Songs My Mother Never Taught Me

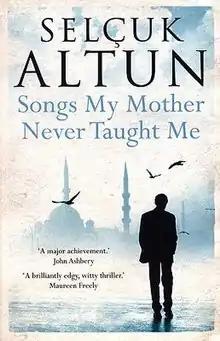
Paperback cover

Songs My Mother Never Taught Me (Turkish title: "Annemin Öğretmediği Şarkılar") is a 2007 detective fiction novel by Turkish writer Selçuk Altun republished in 2008 by Telegram Books in English language translation by Ruth Christie and Selçuk Berilgen.